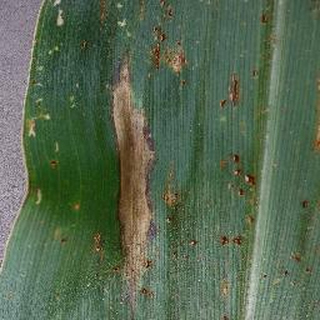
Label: corn_northern_leaf_blight